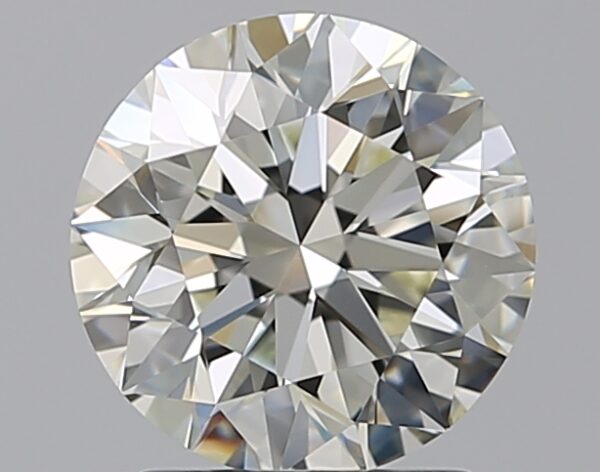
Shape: round
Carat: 1.7
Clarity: VVS2
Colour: K
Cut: EX
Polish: EX
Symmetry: EX
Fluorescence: N
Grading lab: GIA
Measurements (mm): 7.55 x 7.6 x 4.75